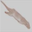
Label: otter